Gerald N. Grob

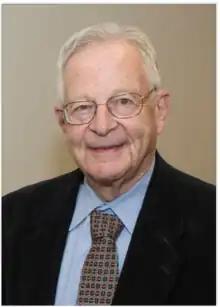
Gerald N. Grob

Gerald N. Grob (1931-2015) was a prominent historian of American mental health care policy and medicine.